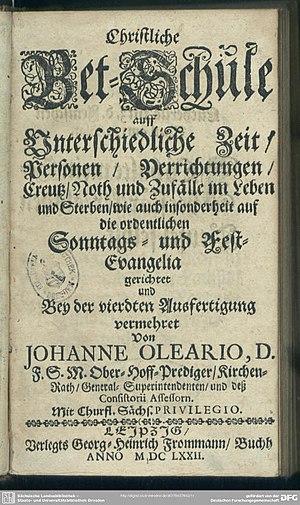
Christliche BetSchule auff unterschiedliche Zeit. Livret de prières de Johann Oelarius
Gottes Zeit ist die allerbeste Zeit, BWV 106, aussi connue sous le nom Actus Tragicus, est une cantate religieuse de Jean-Sébastien Bach composée à Mühlhausen entre septembre 1707 et juin 1708. C'est une des premières cantates de Bach, composée alors que Bach n'avait probablement pas plus de vingt-deux ans. Cependant, cette cantate se range parmi les plus importantes de ses œuvres. Directement inspirée de textes bibliques, elle présente une profondeur d'une grande intensité. Alfred Dürr a qualifié cette cantate d'« œuvre d'un génie tel que même les plus grands maîtres y parviennent rarement... l'Actus Tragicus appartient à la plus haute littérature musicale du monde ».